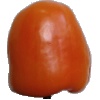
Label: orange_pepper